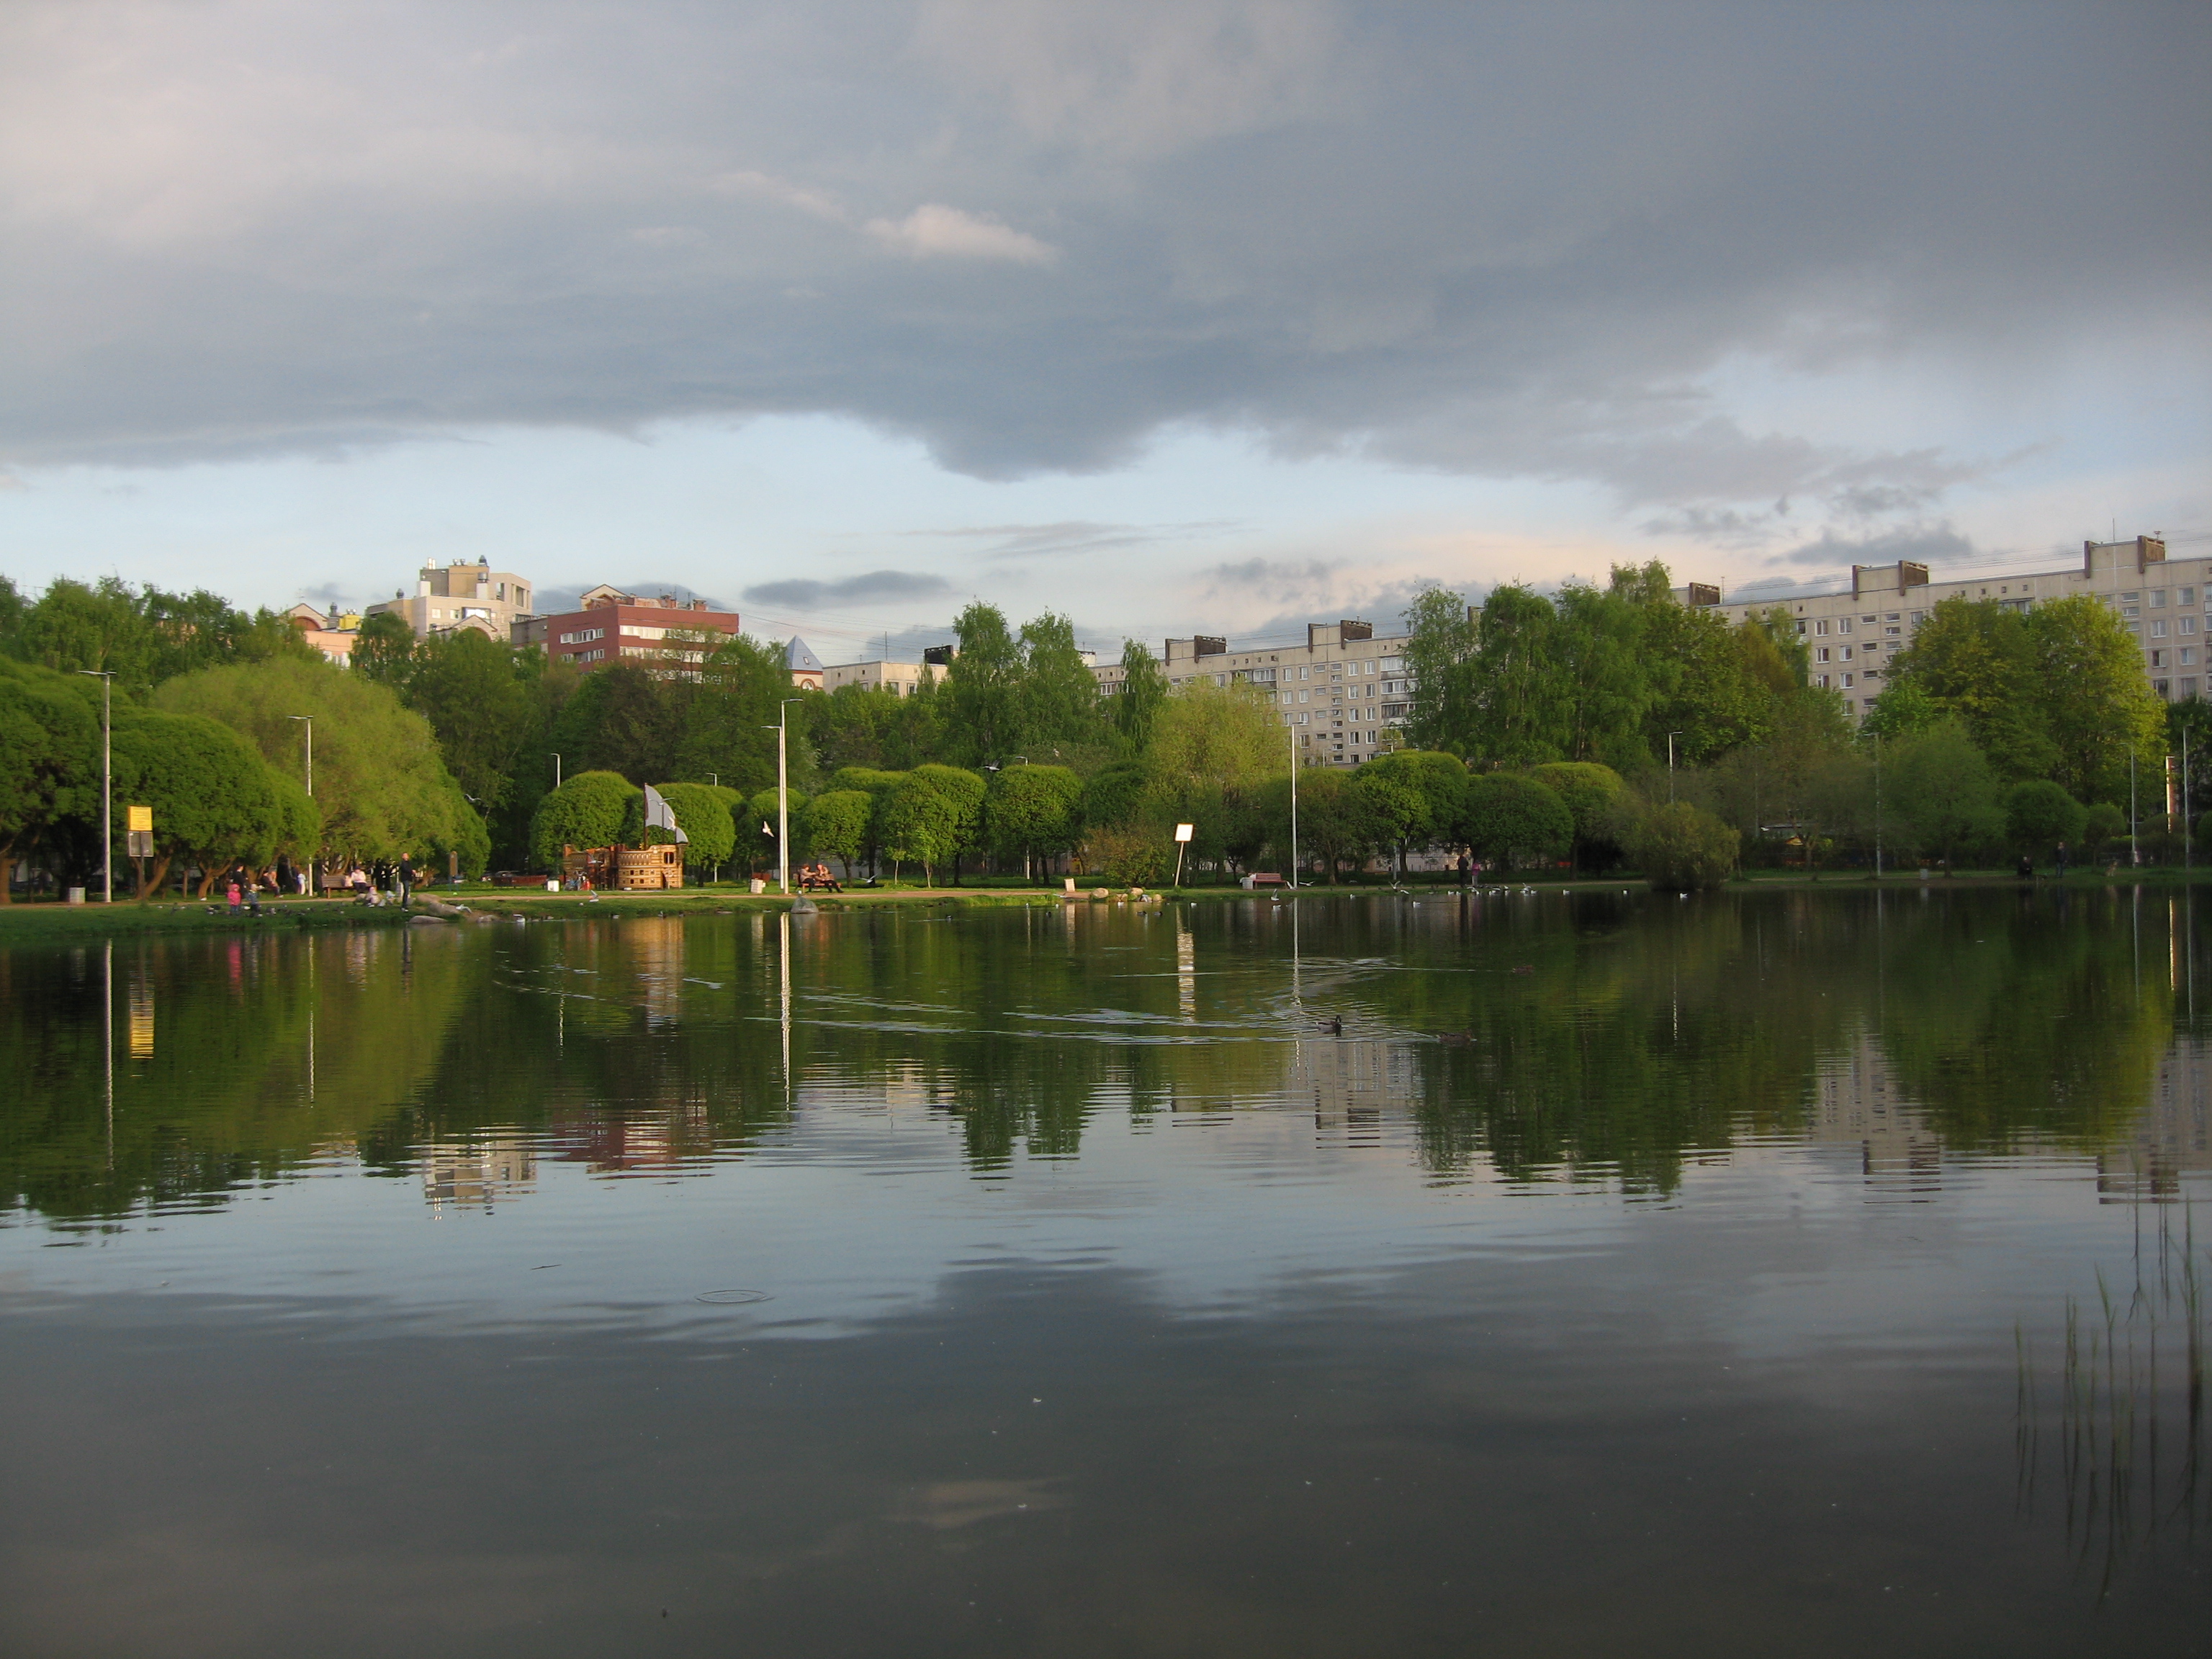
images, cloud, water, sky, plant, water resources, building, natural landscape, tree, lake, watercourse, atmospheric phenomenon, grass, lacustrine plain, bank, cumulus, landscape, horizon, waterway, calm, city, reservoir, lake district, garden, evening, meteorological phenomenon, wetland, loch, leisure, house, channel, reflection, floodplain, pond, canal, tourism, symmetry, skyline, landscaping, park, bayou, vacation